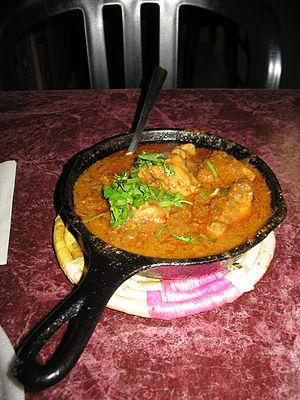
Un curry est un plat ayant son origine dans la gastronomie du sous-continent indien. Il se caractérise par une combinaison complexe d’épices et d’herbes comprenant en général des piments frais ou séchés. L’usage du terme « curry » pour désigner un plat est en général limité aux plats préparés dans une sauce. Cette utilisation du mot « curry » constitue une métonymie du mélange d’épices nommé « curry » même si le plat ainsi nommé ne contient pas forcément ce mélange.